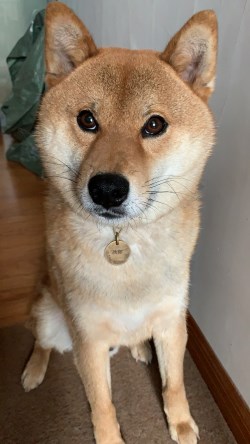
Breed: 1043-n000001-Shiba_Dog